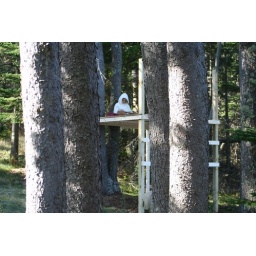
In a tree house in Maine----- 3040